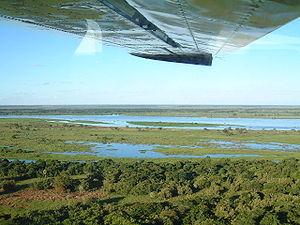
La guerre du Chaco, qui se déroula entre 1932 et 1935, opposa la Bolivie et le Paraguay. En causant la mort du quart des combattants engagés, elle reste une des guerres les plus meurtrières de tous les temps. Comme la guerre d'Espagne qui suivra, elle servit de banc d'essai à de nouvelles armes et tactiques.